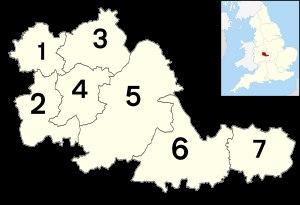
Les Midlands de l'Ouest sont un comté métropolitain d'Angleterre. Il correspond approximativement à l'agglomération de Birmingham et s'étend sur 902 kilomètres carrés. En 2018, la population s'élevait à 2 916 458 habitants, ce qui en fait le deuxième comté le plus peuplé d'Angleterre après le Grand Londres.